Question: Please indicate a possible affordance area of the chair that can be used for resting an arm
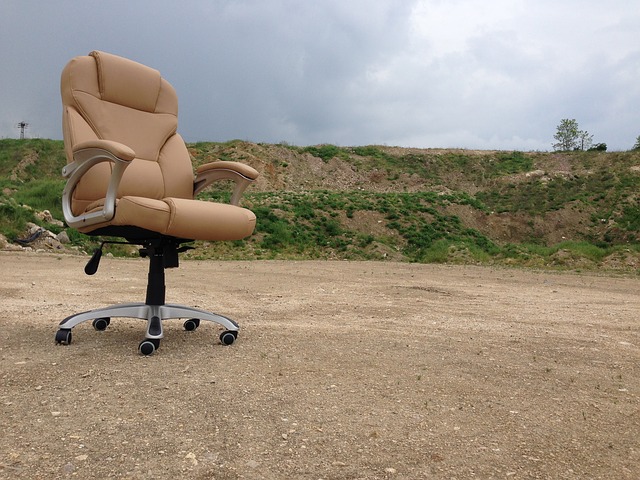
Answer: [112, 190, 259, 237]